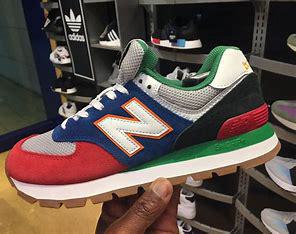
Brand: New
Model: Balance New Balance 574 Marathon